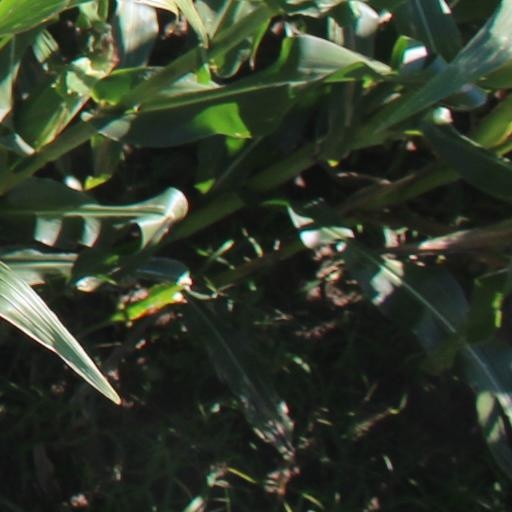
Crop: maize; corn